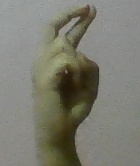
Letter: zay